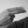
ASL letter: H